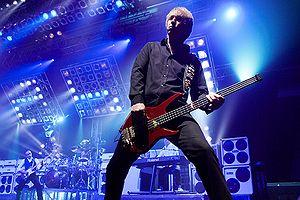
John "Rhino" Edwards, né le 9 mai 1953 à Chiswick, est un bassiste anglais qui fait partie du groupe de boogie rock britannique Status Quo depuis 1986.